Columbus Blue Jackets

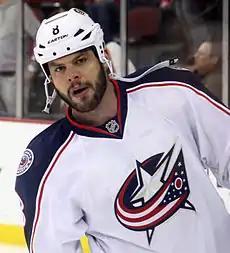
Nathan Horton during the 2013–14 season. As a result of a postponed game, Horton became the only player in NHL history to have registered a goal, without suiting up for that game.

The Blue Jackets moved into the Metropolitan Division of the Eastern Conference in the 2013–14 season after spending its first 13 seasons in the Central Division of the Western Conference. The other teams in the Metropolitan Division consist of the Carolina Hurricanes, New Jersey Devils, New York Islanders, New York Rangers, Philadelphia Flyers, Pittsburgh Penguins and Washington Capitals, the latter six of which once composed the old Patrick Division. On April 9, 2014, the Blue Jackets clinched their second playoff spot in franchise history by winning a 3–1 game against the Dallas Stars. This game was also noted for being a game resumed after being postponed on March 10, 2014, due to Rich Peverley's cardiac event in which the Blue Jackets led 1–0. The NHL decided to keep the goal scored by Nathan Horton and resumed the game with a full 60 minutes. Nathan Horton made history by being credited for scoring a goal while not suiting up for the game.